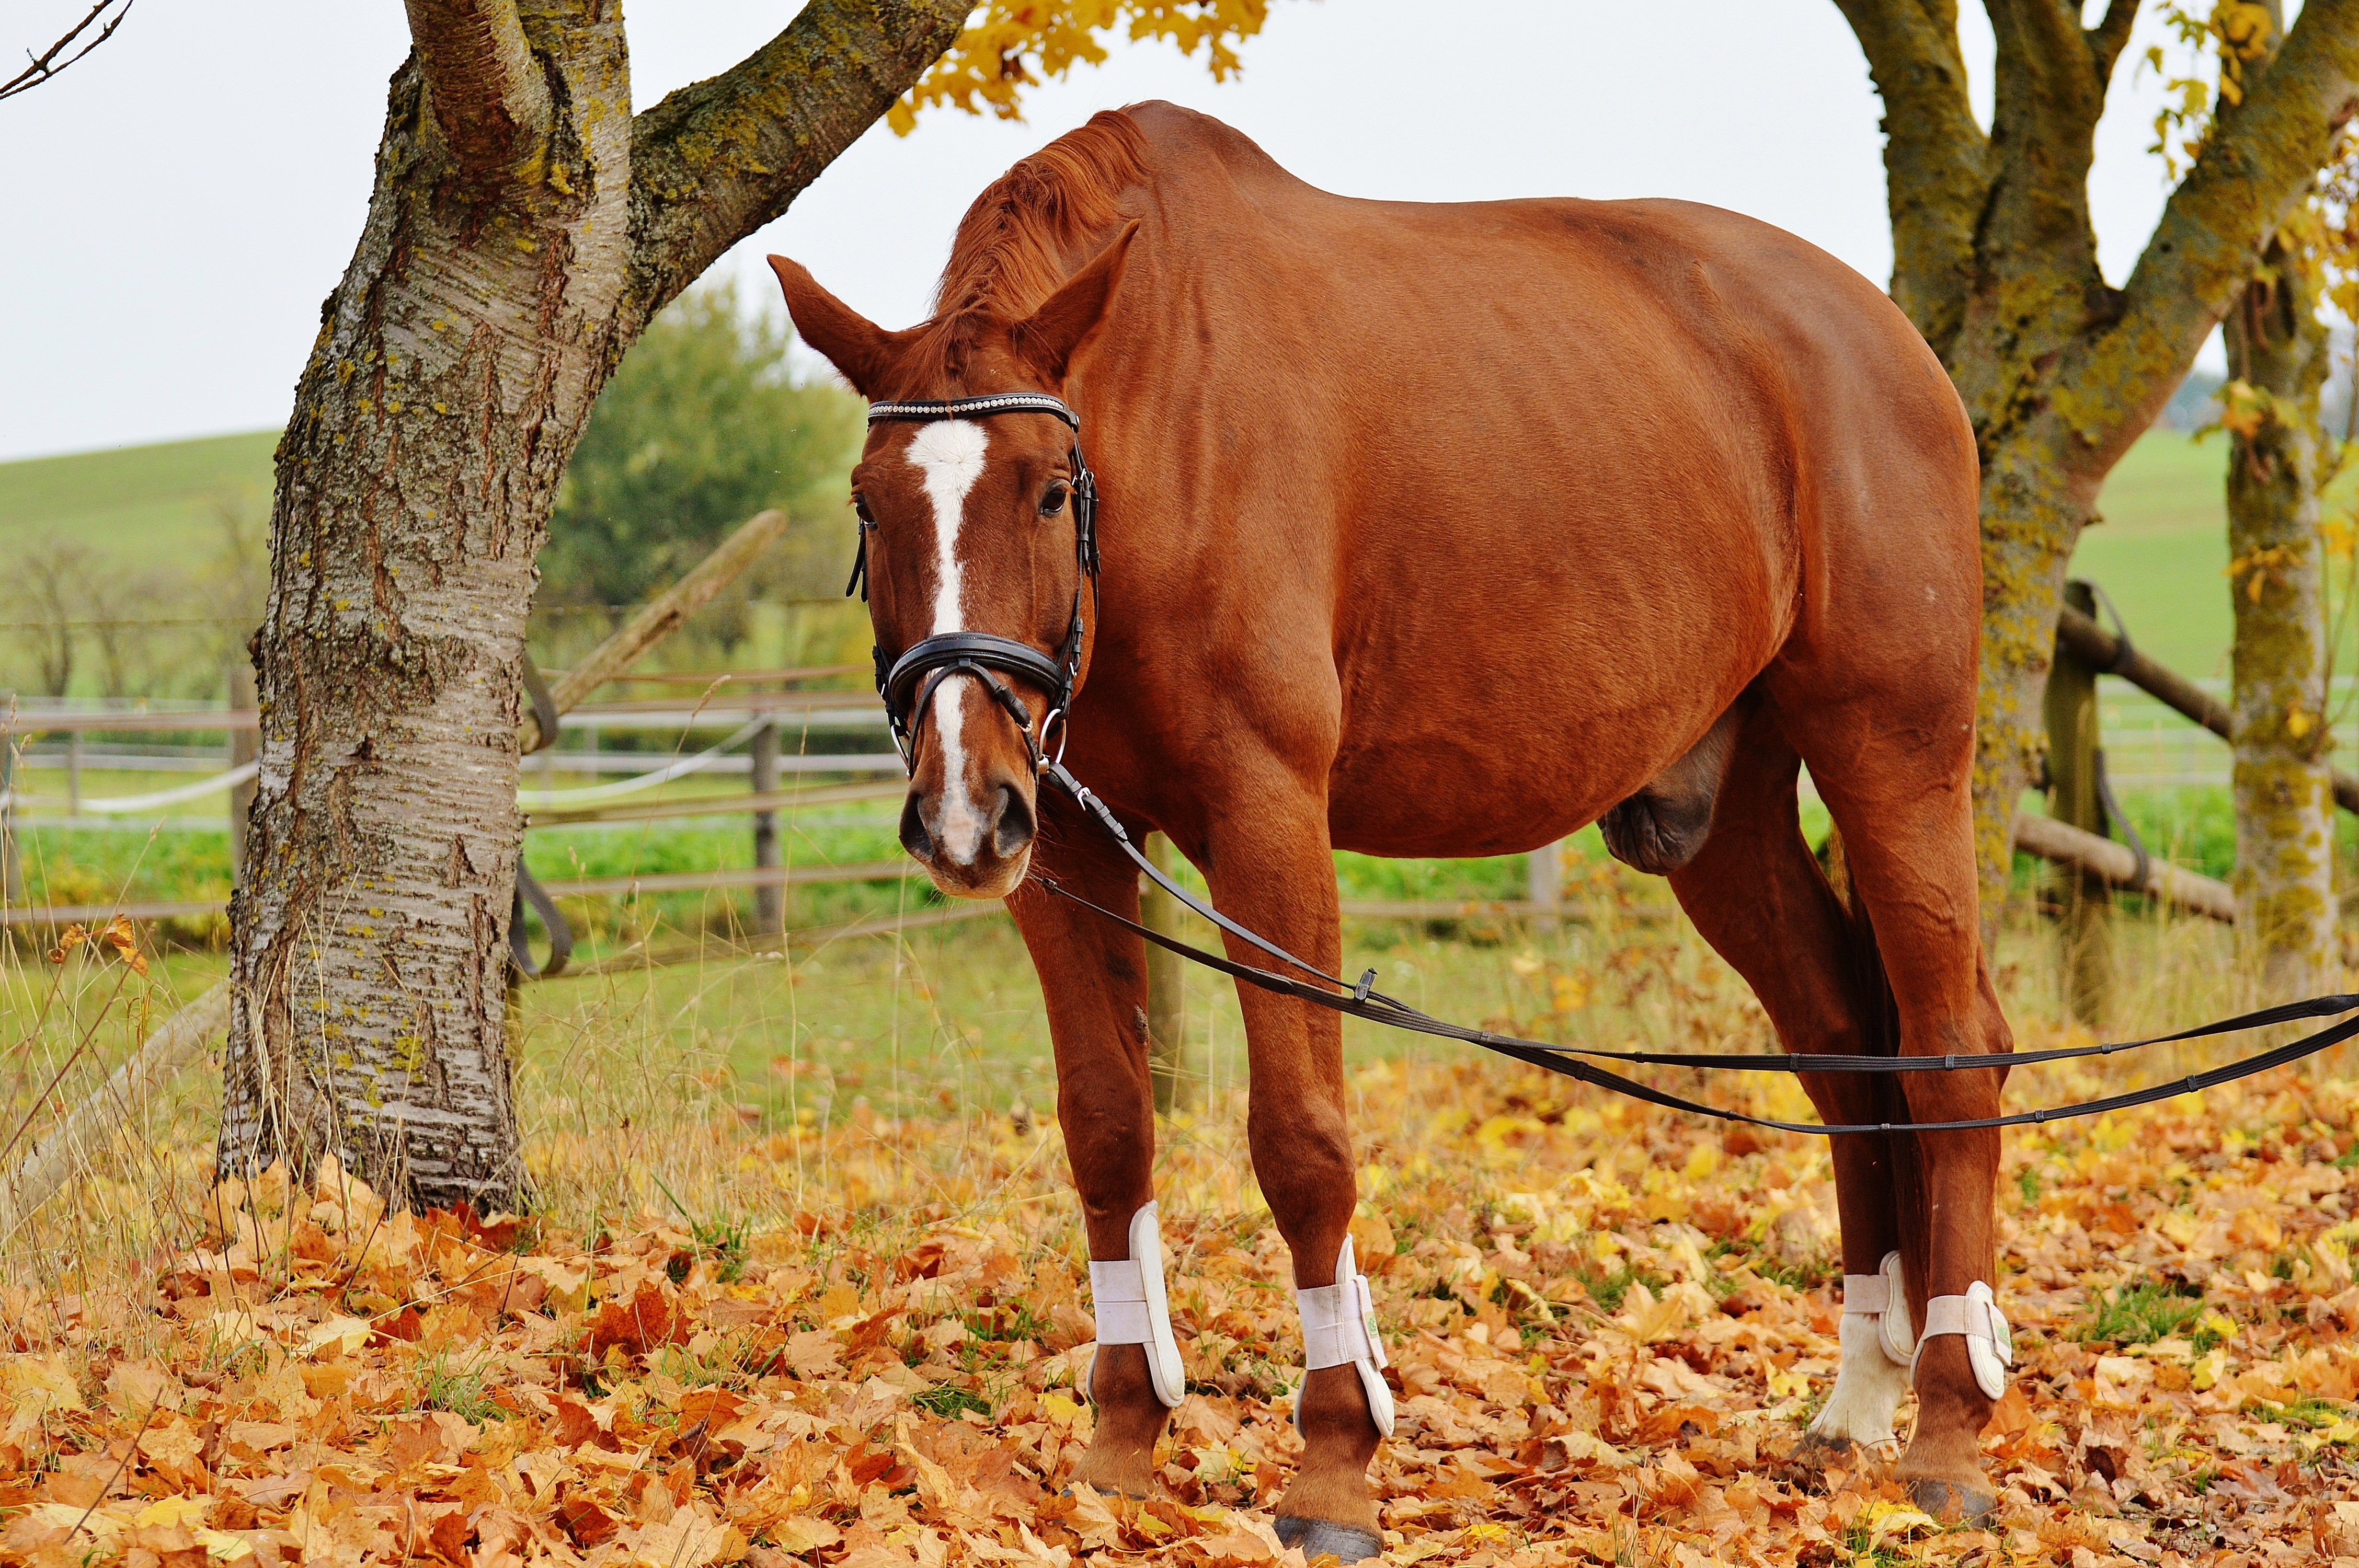
meadow, flower, animal, pasture, grazing, horse, autumn, brown, mammal, stallion, mane, ride, colorful, bridle, leaves, mare, coupling, habitat, reiterhof, pack animal, natural environment, cattle like mammal, horse like mammal, mustang horse